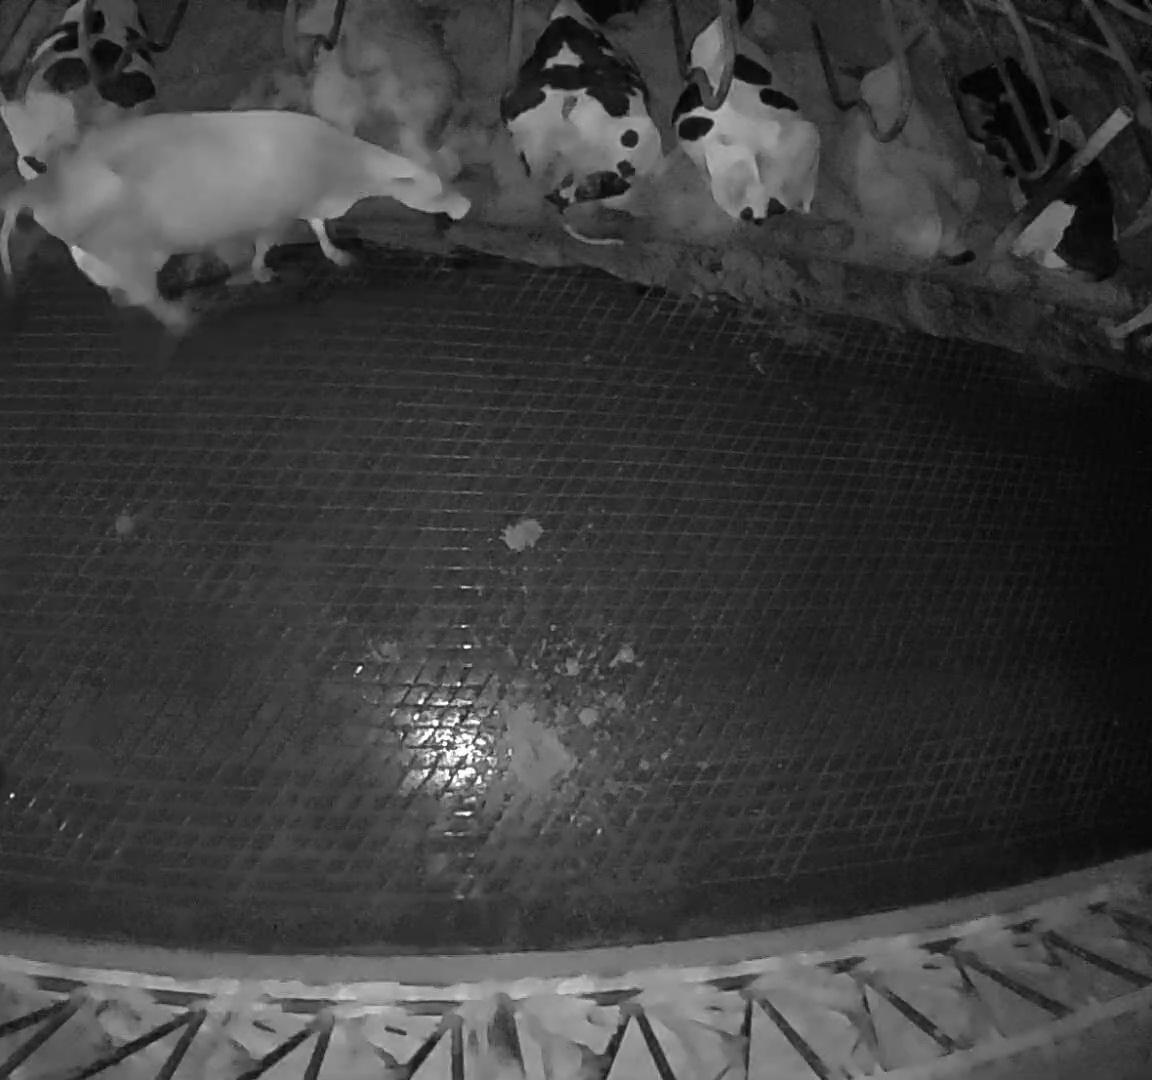
Number of cows: 8